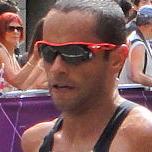
Age: 29